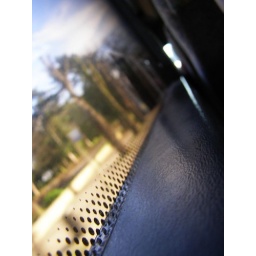
Looking down the window on the X1 bus in Gorleston.